Tribunal administratif du logement

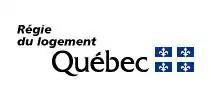
Organisation's logo

The Régie du logement du Québec (RDL) is an agency of the Government of Quebec, which governs relations between the owners of homes and their tenants. It was created in 1974 and its main offices are in the Olympic Village (Montreal). In September 1, 2020 the Régie du logement du Québec was renamed to the Tribunal administratif du logement du Québec (TAL).